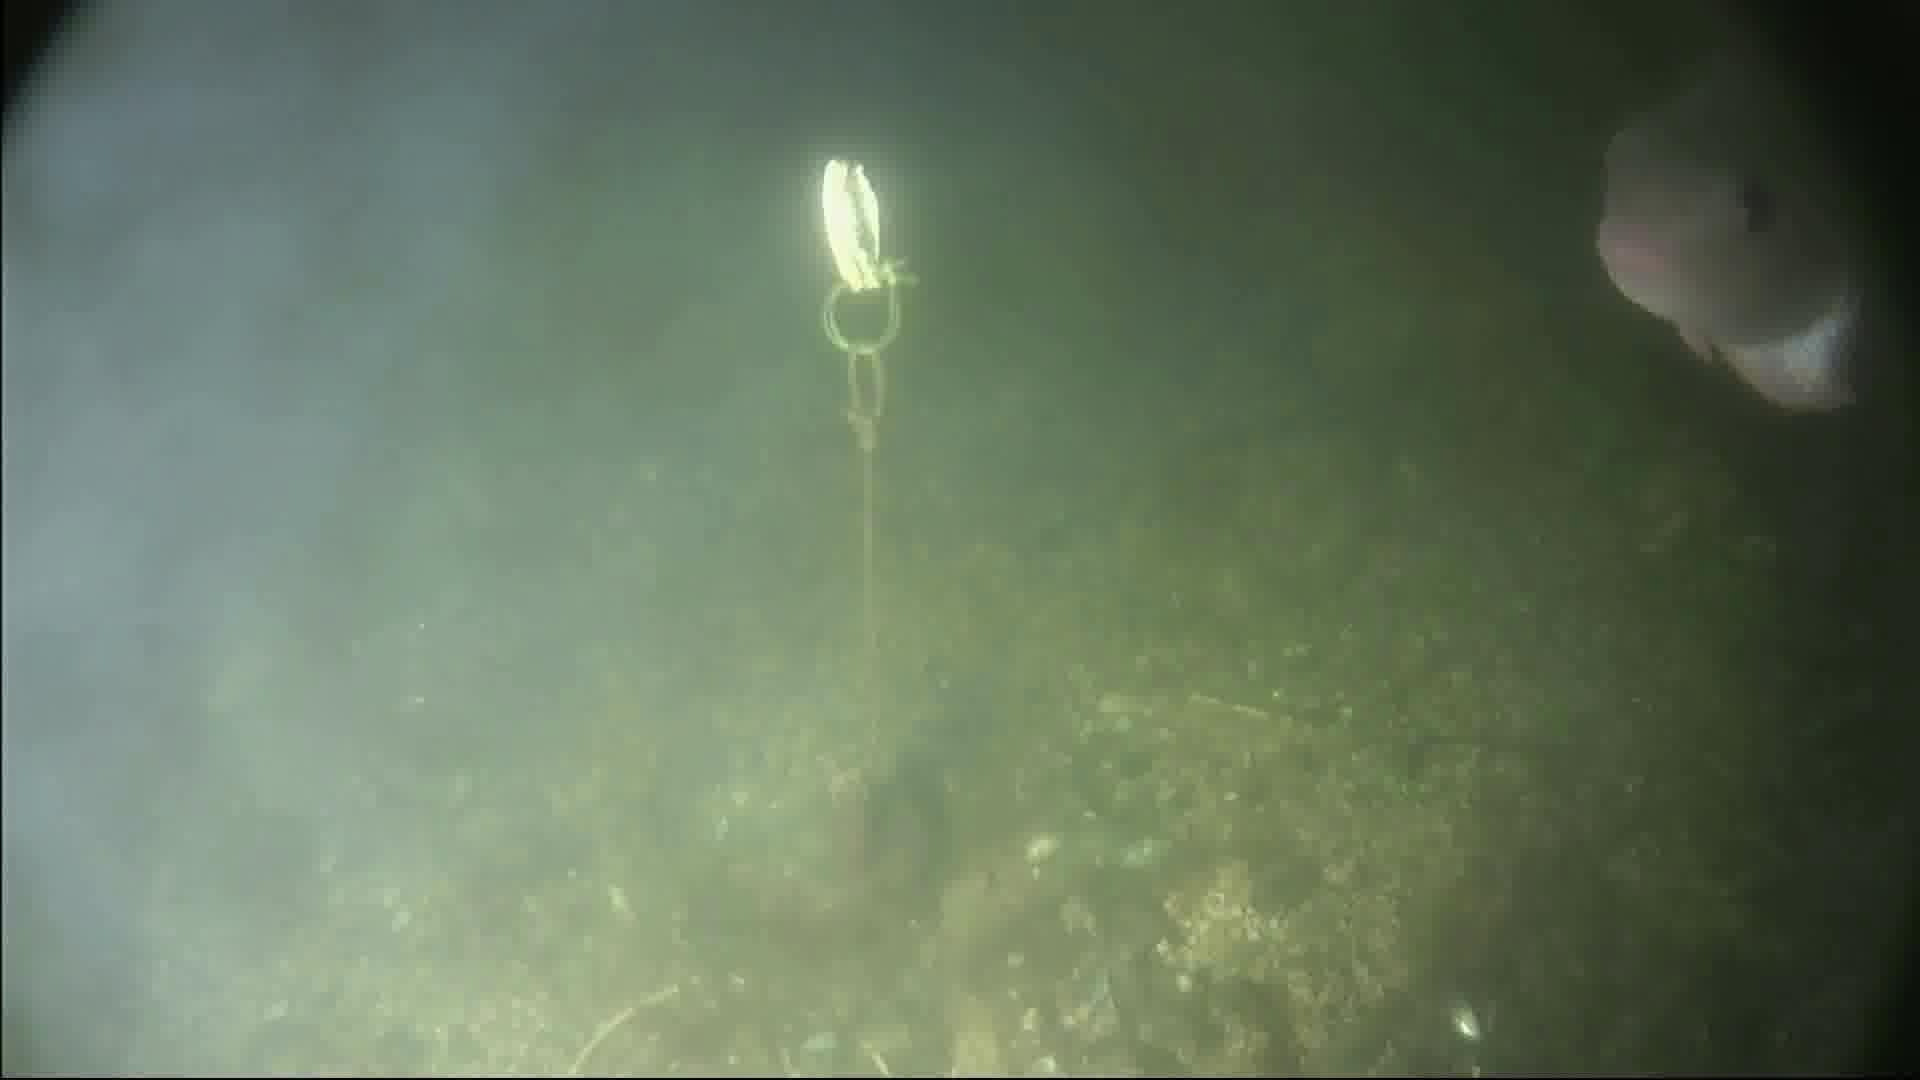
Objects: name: fish
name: crab